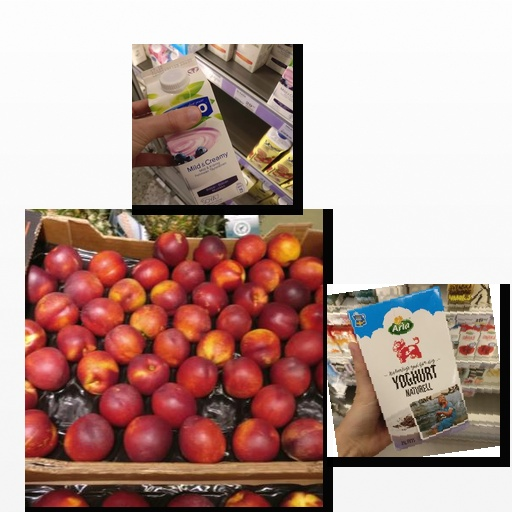
Food items: soyghurt, natural_yogurt, nectarine